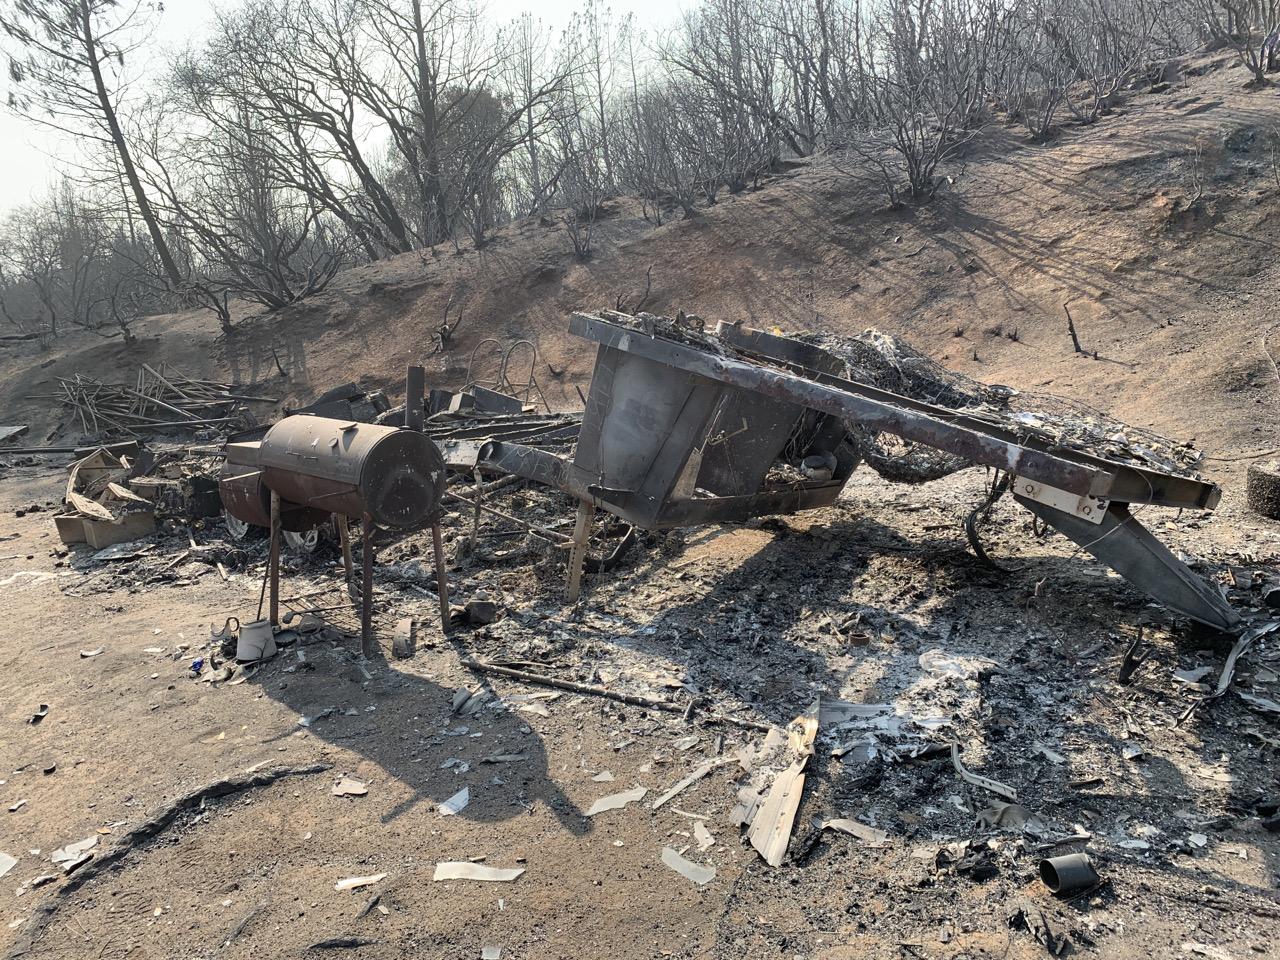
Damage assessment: destroyed